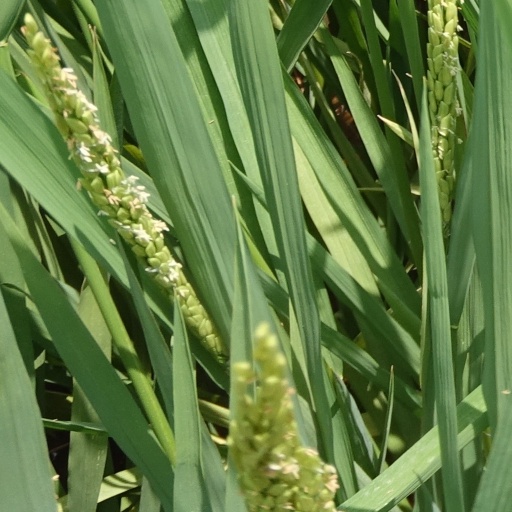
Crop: rice